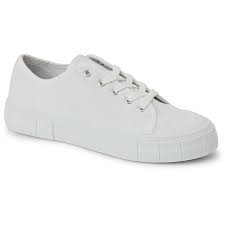
Label: Sneaker